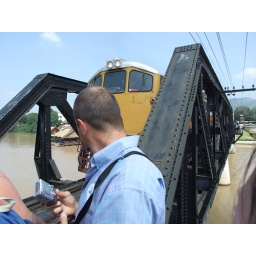
Bangkok, bridge over the river kwai